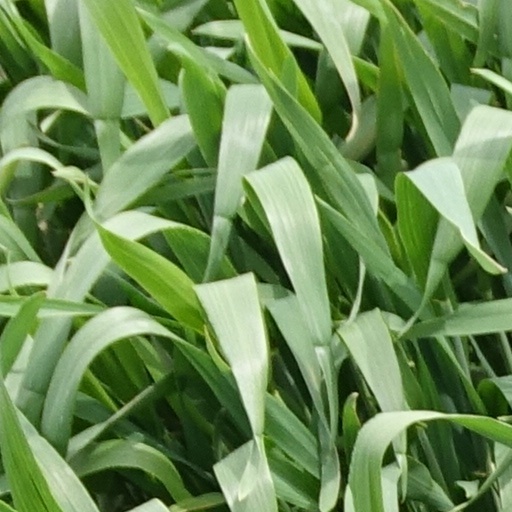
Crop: wheat